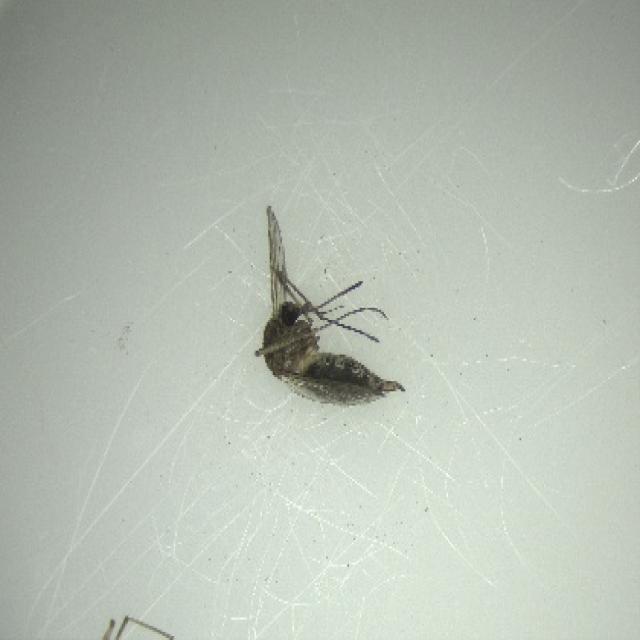
Species: aedes_vexans